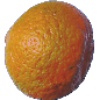
Label: Mandarine 1